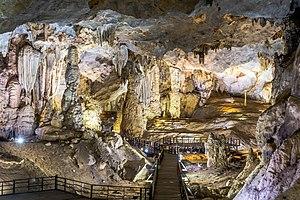
Les grottes du parc de Phong Nha-Ke Bang